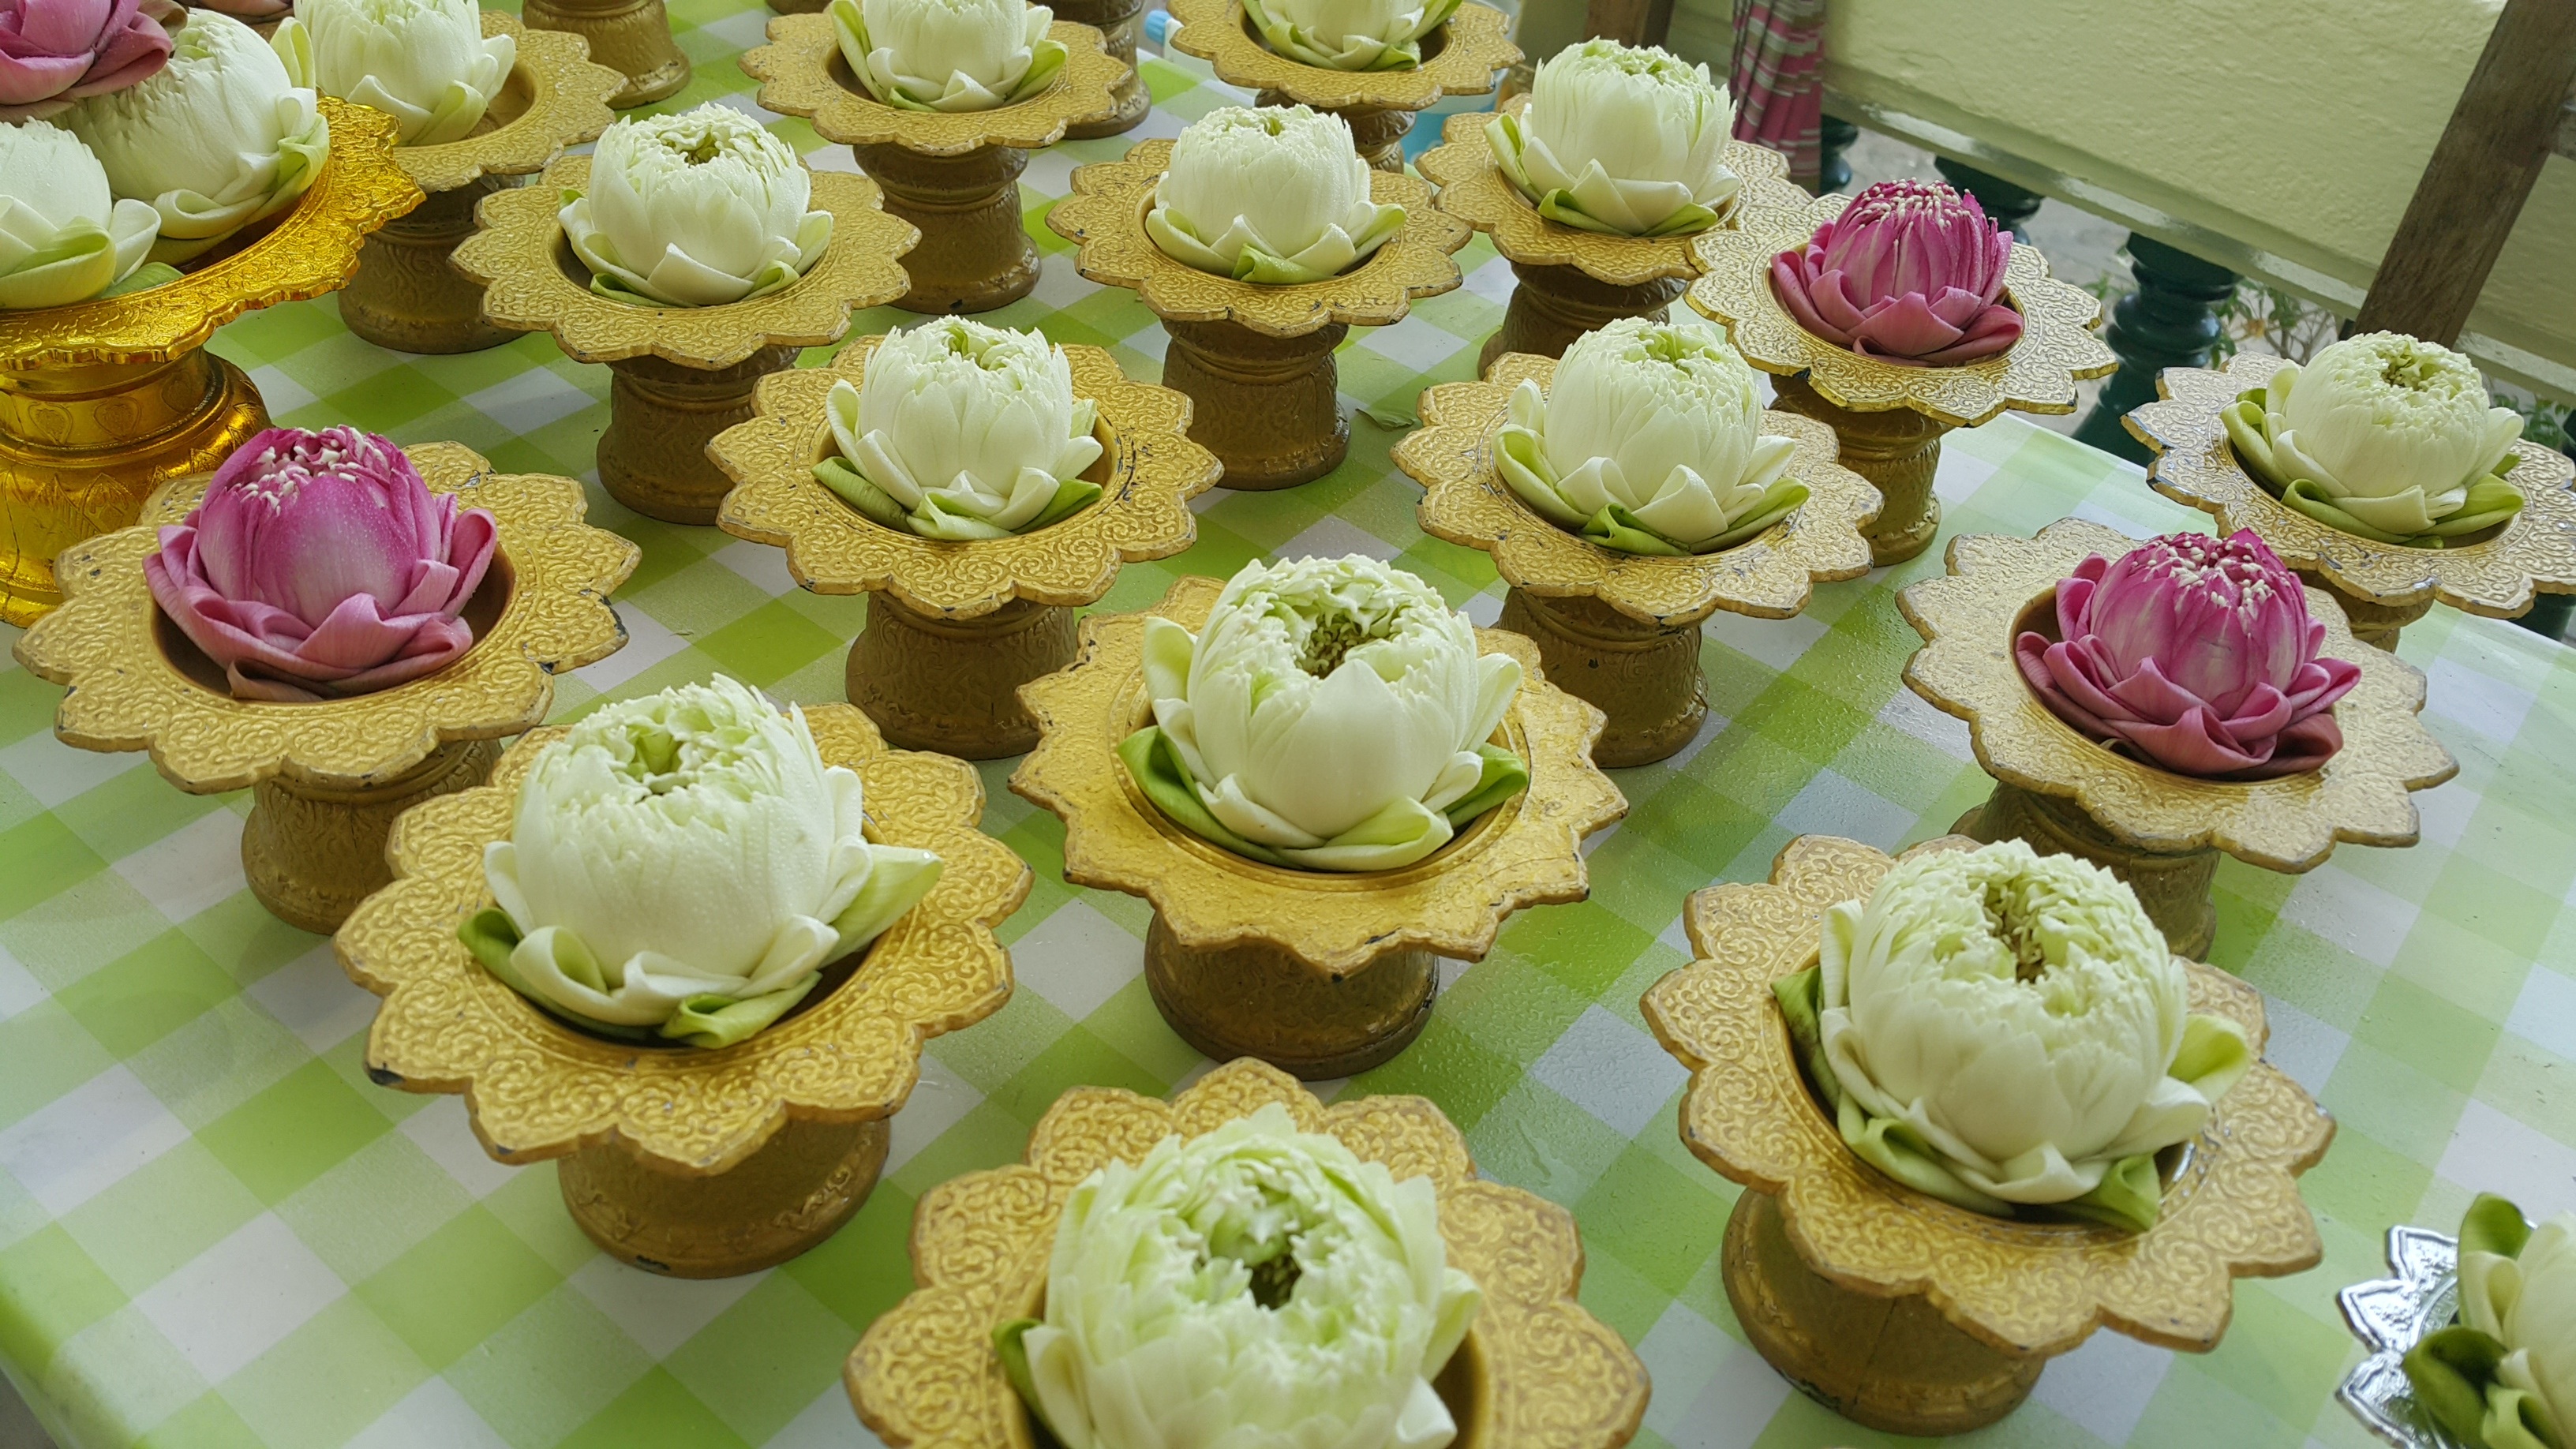
flower, food, green, produce, buddhism, religion, measure, cupcake, baking, dessert, cake, icing, lotus, merit, sweetness, miss, adoration, a pilgrimage, torte, sugar paste, buttercream, cake decorating, petit four